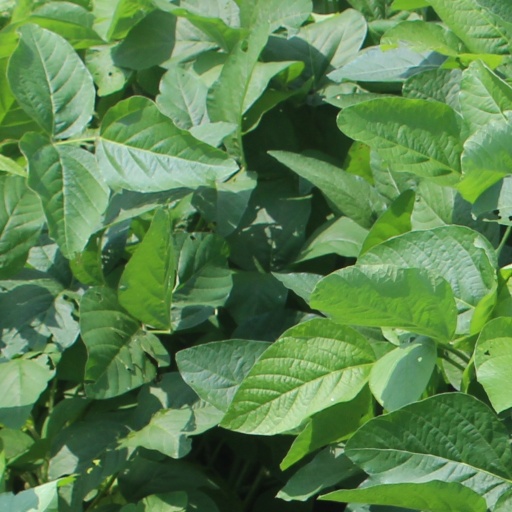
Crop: soybean